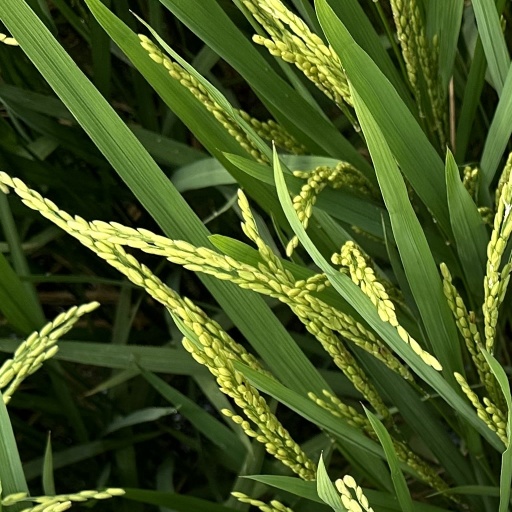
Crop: rice